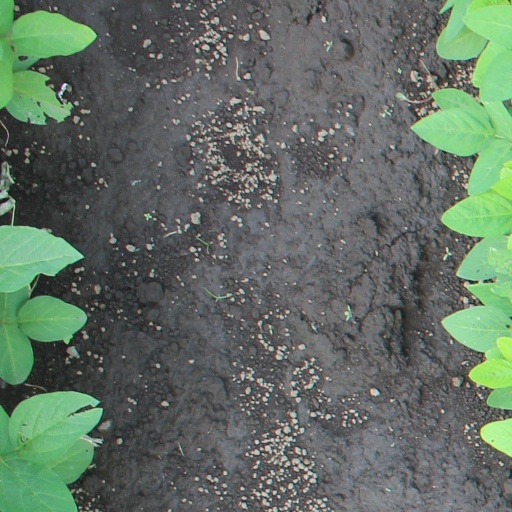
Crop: soybean